Animal roleplay

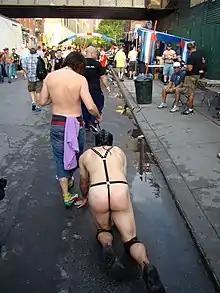
A man crawling like a pet animal at Folsom Street Fair. He is held using a dog leash.

The origins of animal roleplay and petplay are probably various and diverse, again depending upon the participants involved. However, its origins are certainly influenced by costuming, fiction, myth and legend, roleplay and psychodrama in their various aspects. Some of the earliest published images of animal play (especially pony play) are to be found in the work of John Willie, primarily in "Bizarre" magazine published from 1946 to 1959.